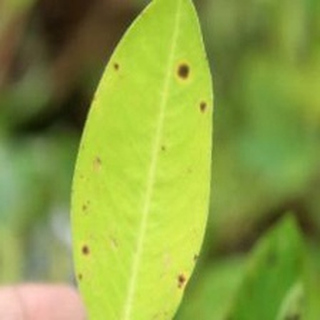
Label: groundnut_late_leaf_spot